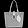
Label: Bag